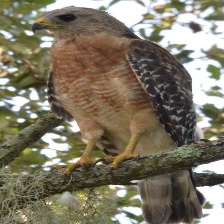
Species: RED SHOULDERED HAWK
Scientific name: BUTEO LINEATUS